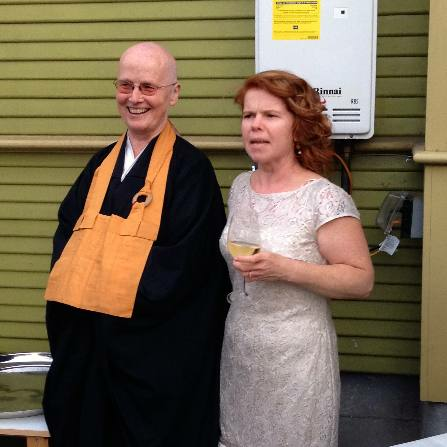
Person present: No